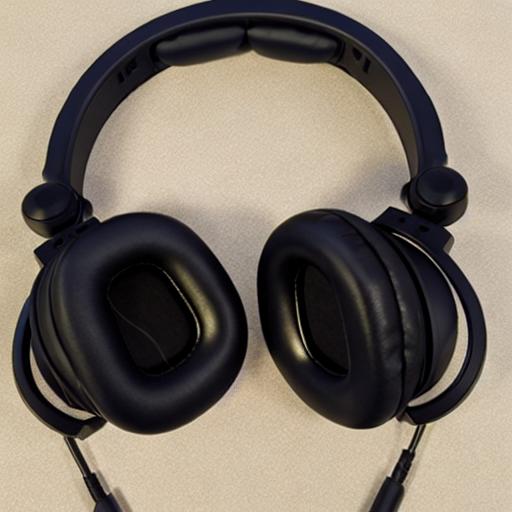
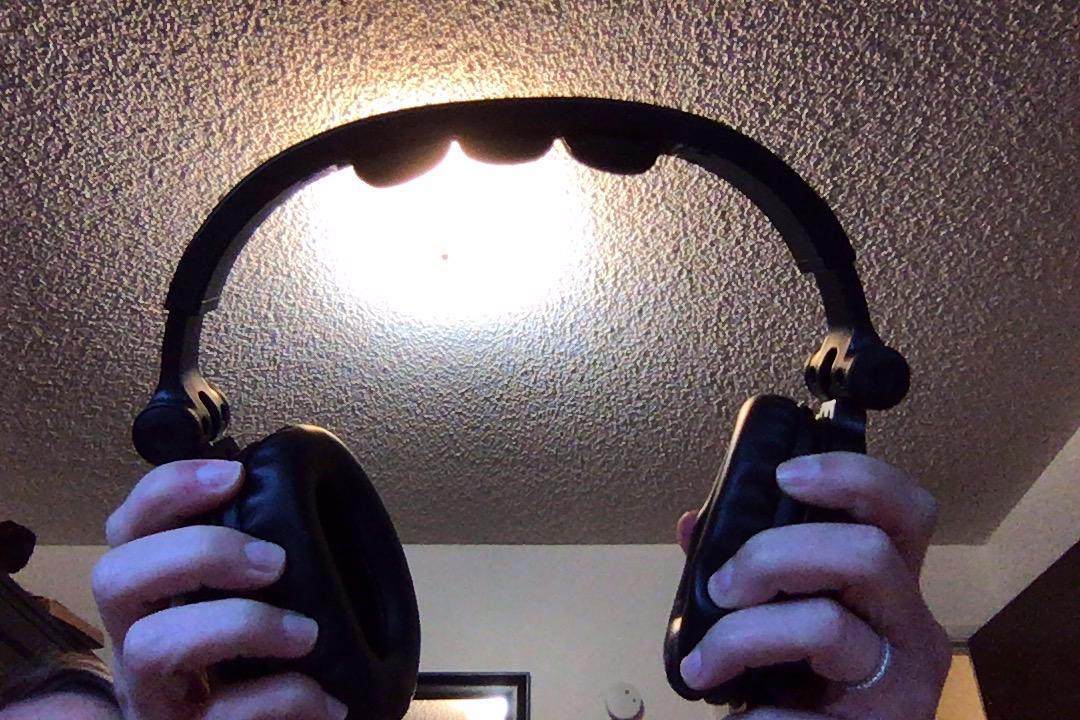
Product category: headphones
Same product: no